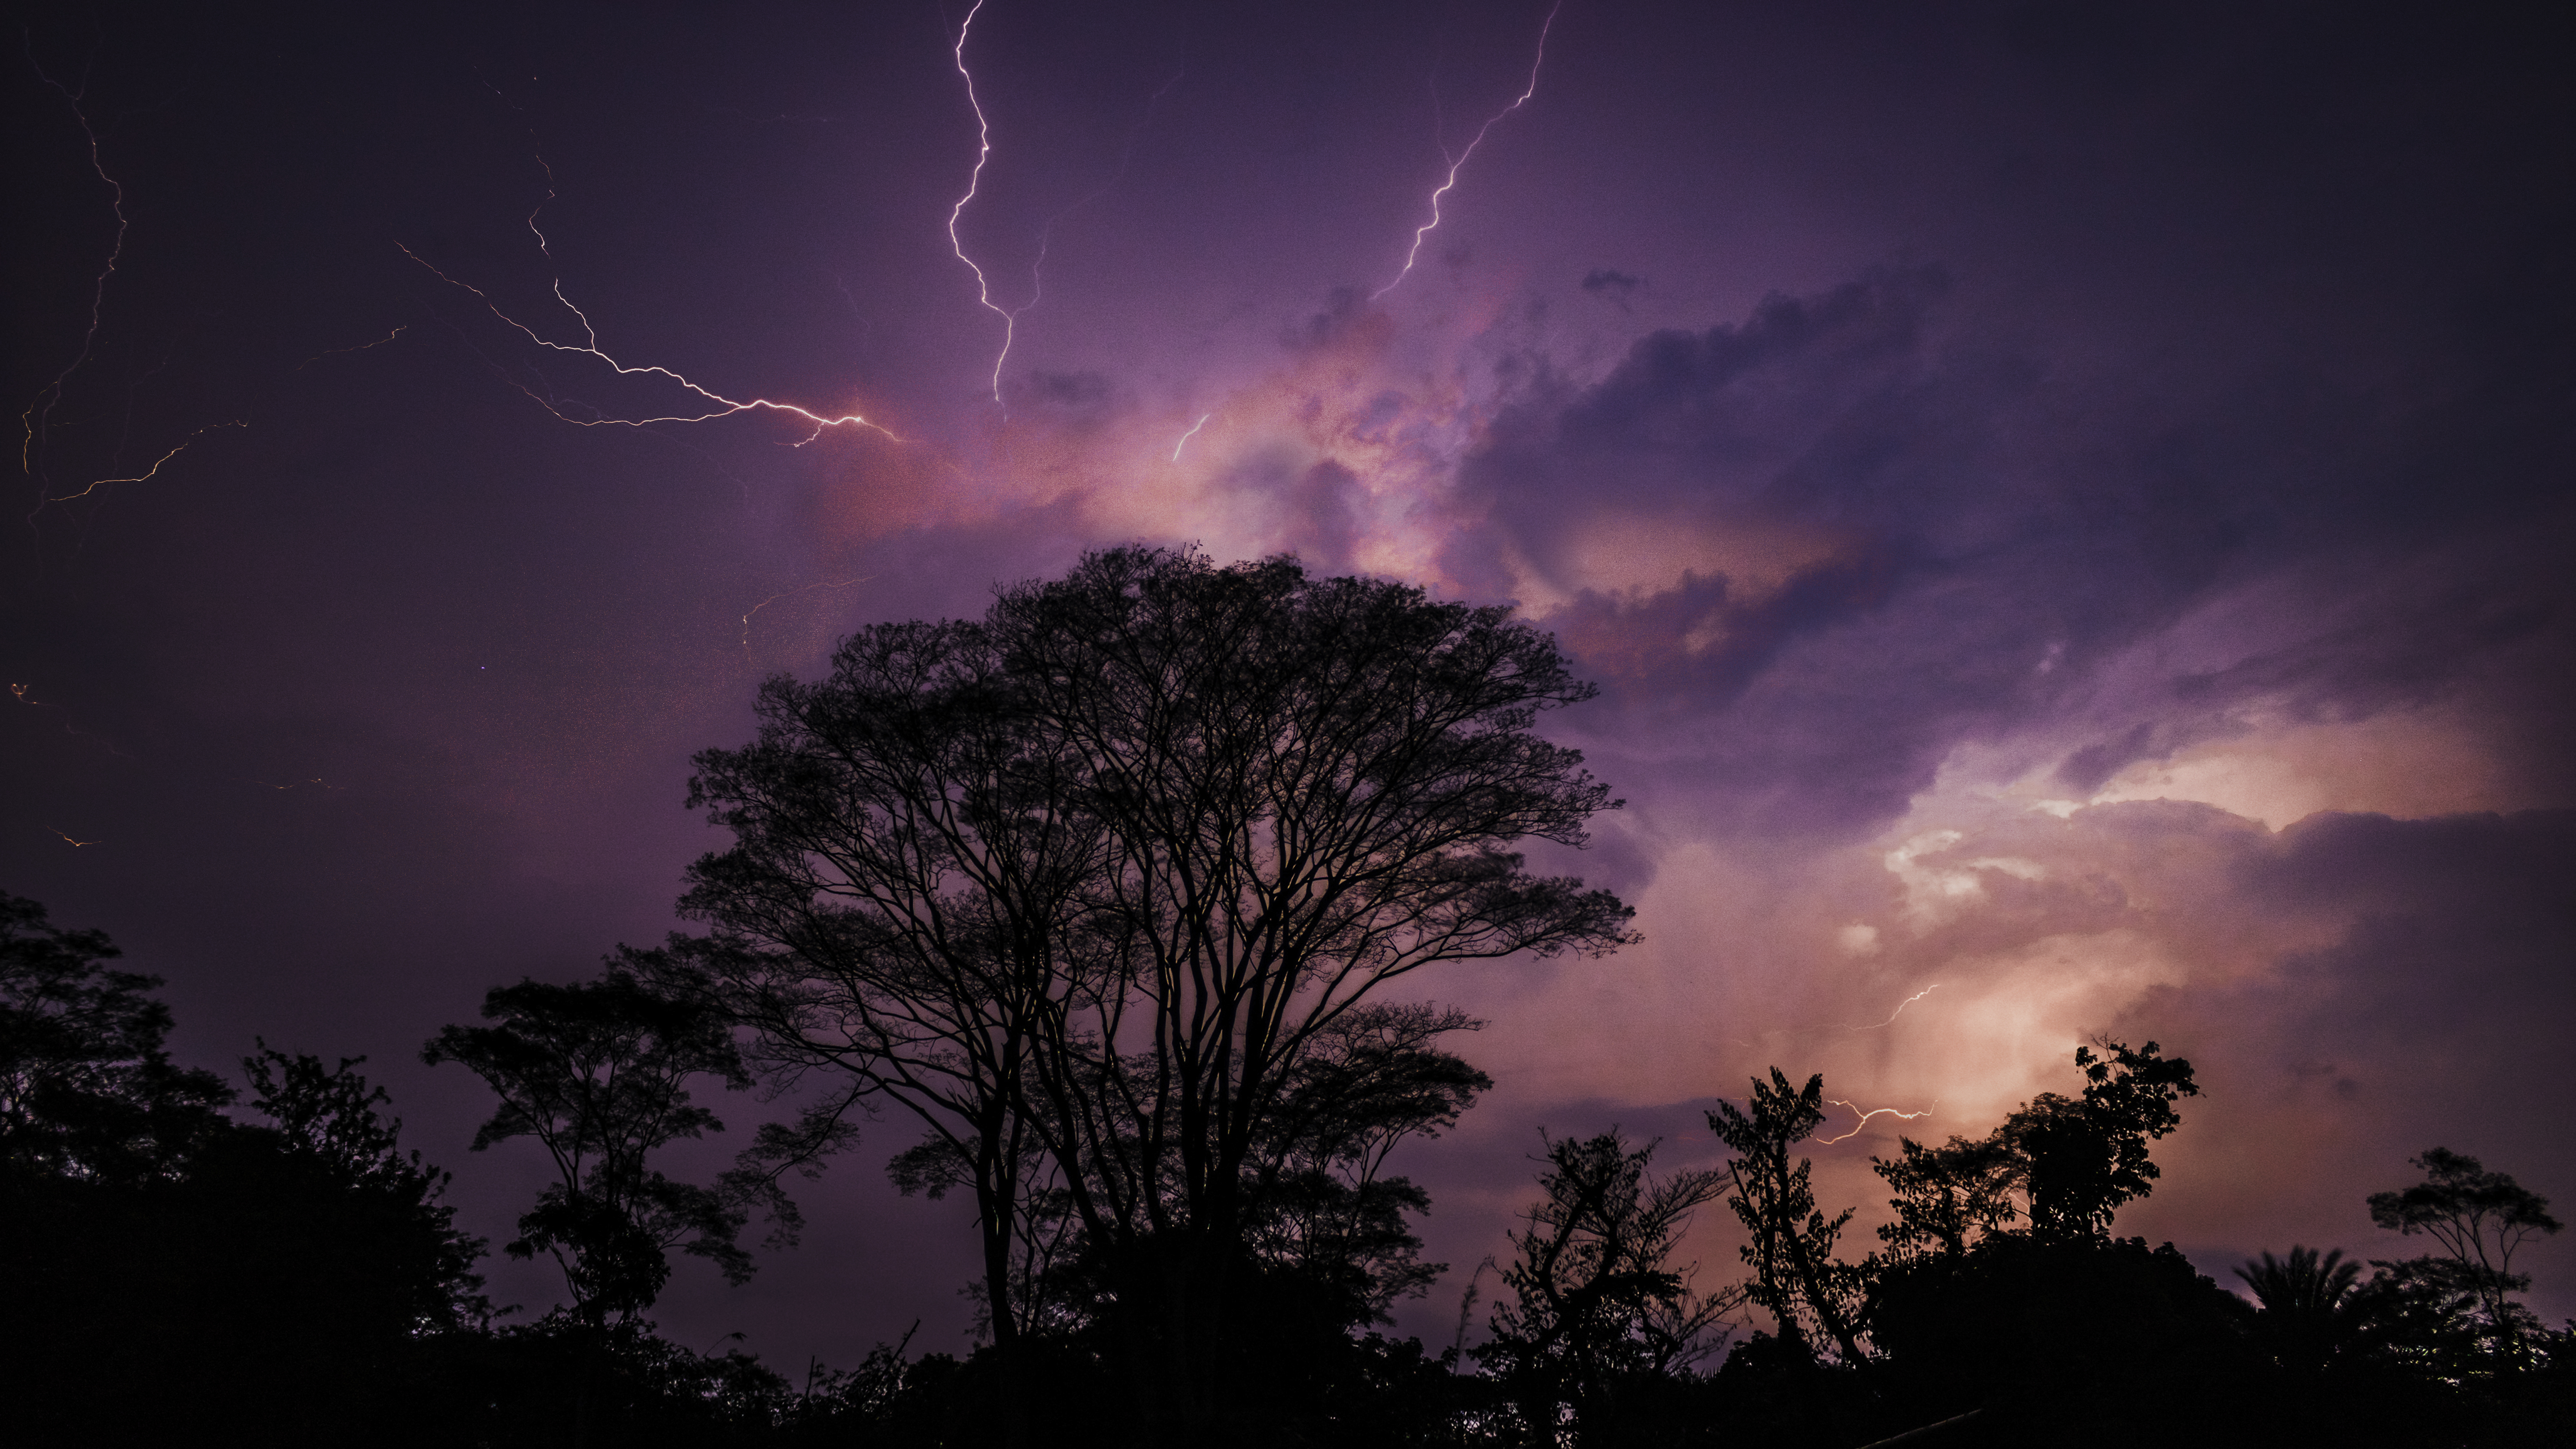
landscape, lightning, tree, night, cloud, trees, rain, tornado, light, magenta, purple, cloudy, dark, sky, thunder, nature, thunderstorm, atmospheric phenomenon, atmosphere, storm, evening, woody plant, darkness, dusk, cumulus, meteorological phenomenon, midnight, space, plant, wind, electricity, horizon